Answer in natural language. Considering the relative positions, is brown top white leg dining table above or below lshaped black countertop? Choose between the following options: below or above
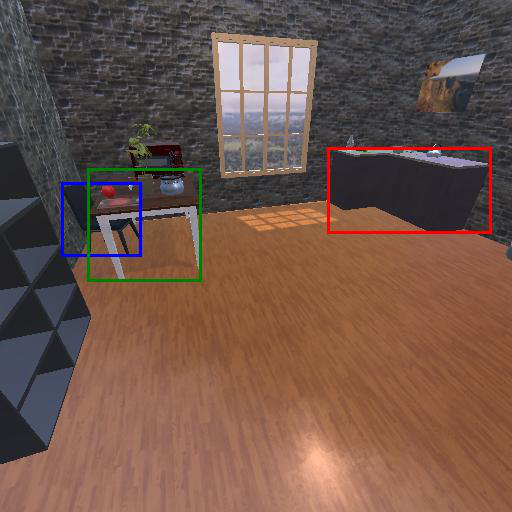
<answer>below</answer>